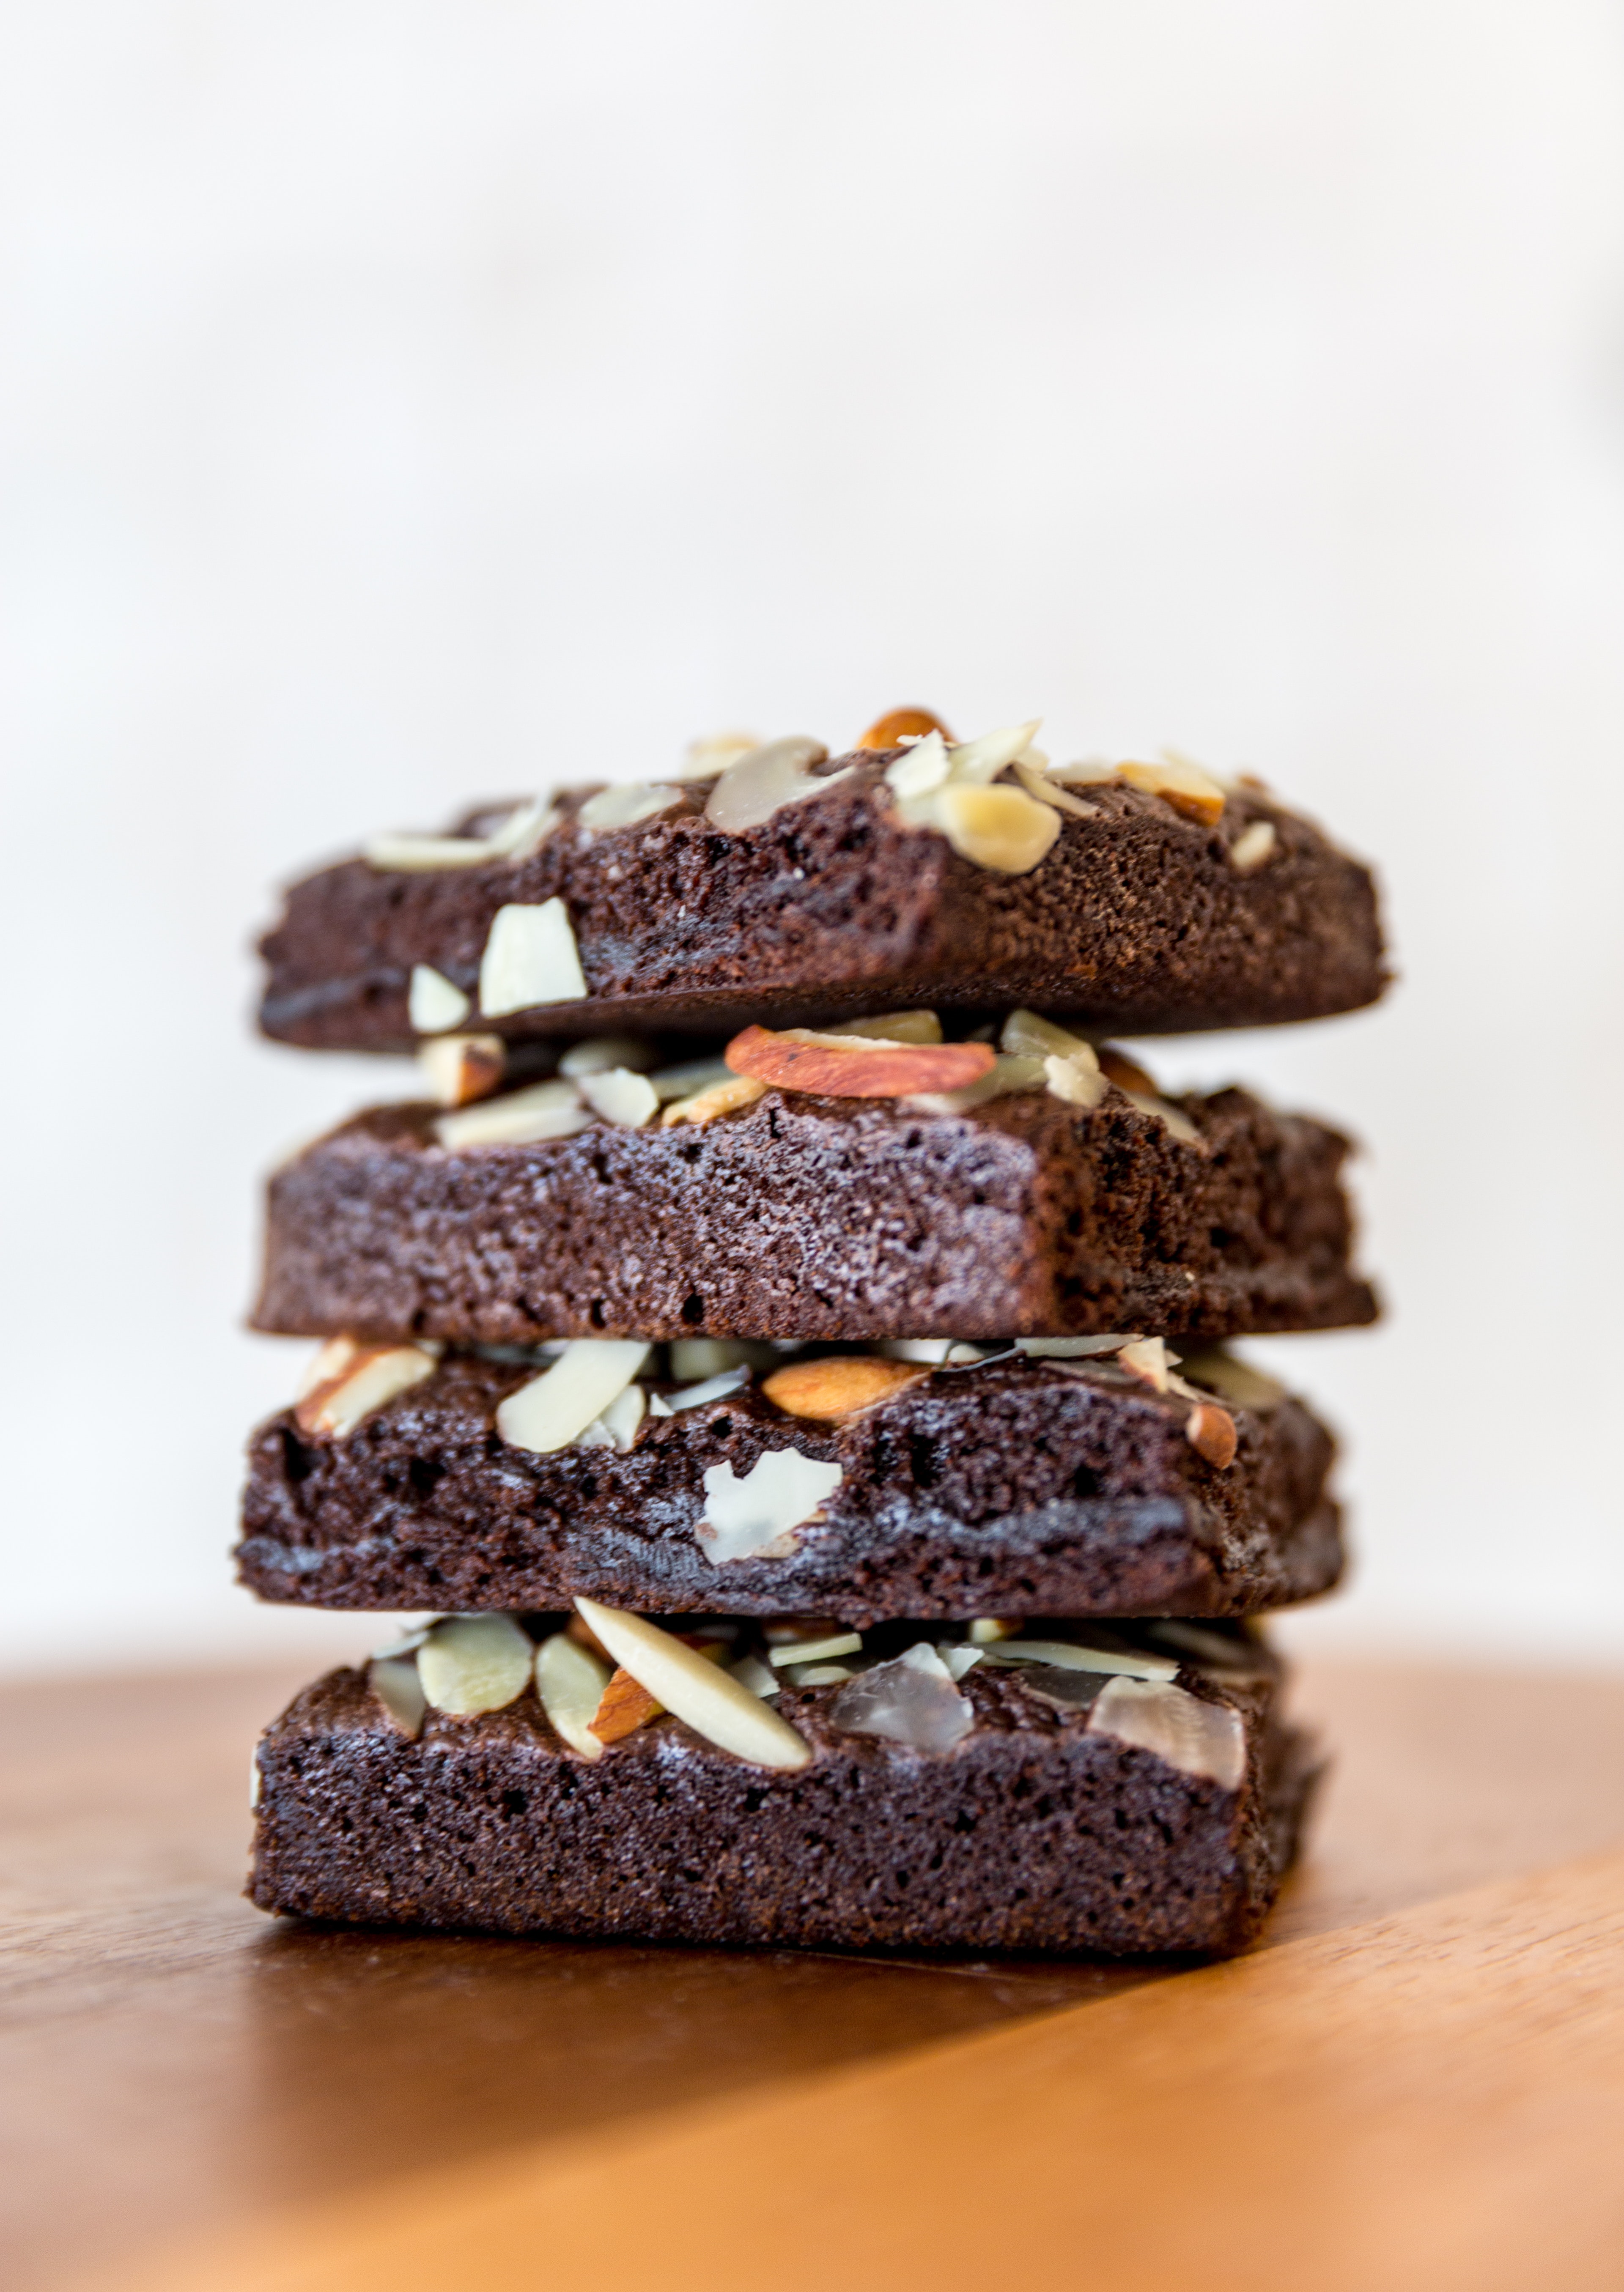
food, chocolate brownie, dish, cuisine, dessert, baked goods, chocolate, ingredient, fudge, gluten, snack cake, snack, recipe, rocky road, baking, produce, finger food, biscotti, confectionery, energy bar, flourless chocolate cake, cookies and crackers, almond, cookie, superfood